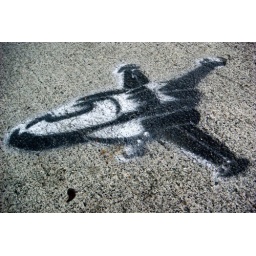
Stencil graffiti on the sidewalk near a bus stop in Queen Anne, Seattle.